Martyn Green

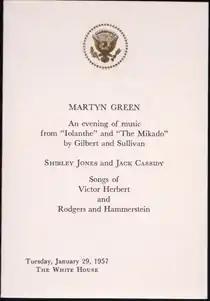
A programme featuring Green at the White House in 1957

William Martin Green was born in Shepherd's Bush, London. His father, William Green (1868–1920), a tenor concert singer, was his first singing teacher, and his mother was Sarah Ann, "née" Martin (b. 1869). Both parents were from Bolton, Lancashire; Green was the third of their four children. Green was educated at Latymer Upper School. When his elder brother Alexander died, Green left school and was apprenticed to a draper in Wigan from 1914 to 1915, but he was unhappy there and was eager to join the army. After two attempts to enlist while underage, he eventually served in the army, becoming an army drummer and fighting in France during World War I. In 1918, he was wounded in his left leg by shrapnel and was discharged in 1919.